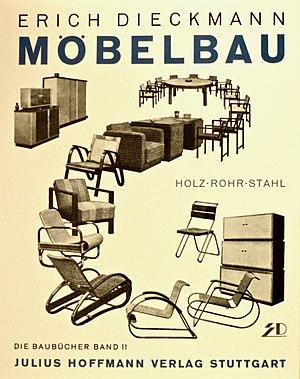
Couverture du livre de Erich Dieckmann: ""Möbelbau - Holz - Rohr - Stahl"" (= Die Baubücher, Band 11). Julius Hoffmann Verlag, Stuttgart 1931